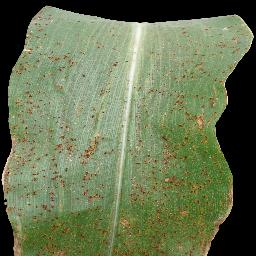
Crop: corn
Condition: (maize)_common_rust